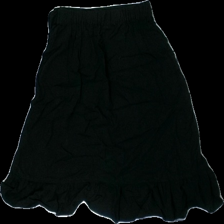
View: back
Type: Skirt
Category: Children
Brand: Lindex
Brand text on label: Kids
Colors: Black
Material: 100% visc
Cut: Regular
Size: 134
Season: All
Price range: 50-100
Recommended usage: Reuse
Description: Black skirt for kids from Lindex Kids, size 134/140. Okay condition.